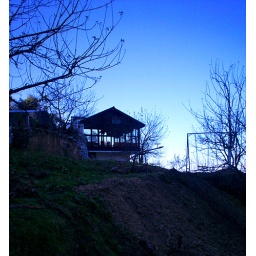
A blue evening in the mountains